Garret Barry (piper)

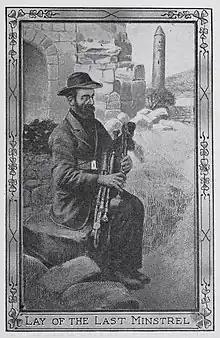
The final illustration in Francis O’Neill's "Irish Minstrels and Musicians" (1913) shows a likely depiction of Garrett Barry, ‘the blind piper of Inagh’, processed from an original photograph.

Garret(t) Barry (Irish: Gearóid de Barra; 27 March 1847 – 6 April 1899) was a blind Irish uilleann piper from Inagh, County Clare, among the most famous players of the 19th century.